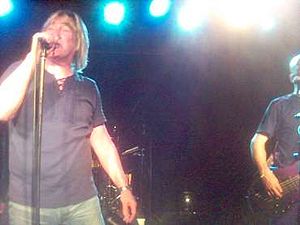
Petra (band) / Turné i Danmark
John Schlitt
John Schlitt. Forsanger i Petra. Taget under deres sidste koncert i Danmark i 2005.
Petra er et kristent rockband, der blev dannet i starten af 1970'erne. Navnet kommer fra det græske navn for Klippe. Hen over tre årtier har bandet været med til at præge den kristne musikscene med regelmæssige udgivelser. Hen over årene er adskillige bandmedlemmer skiftet ud og bandet har skiftet mellem forskellige stilarter. Bandet har fået en lang række af priser og nomineringer og deres værker har solgt millioner af eksemplarer.